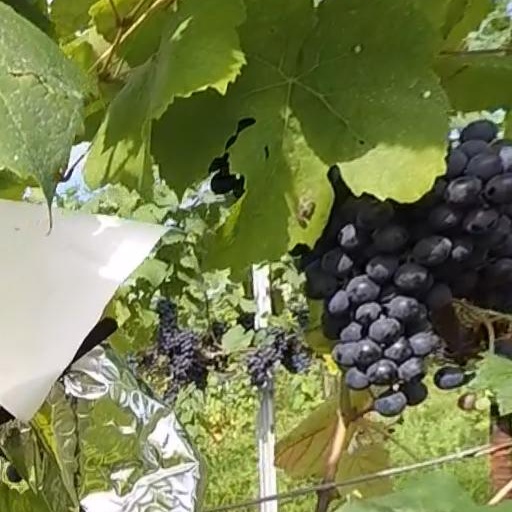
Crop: grape